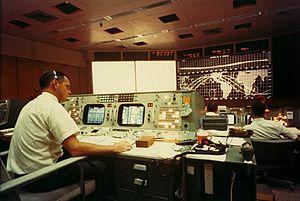
Glynn Stephen Lunney est un ingénieur en aérospatiale et directeur de vol américain de la National Aeronautics and Space Administration.